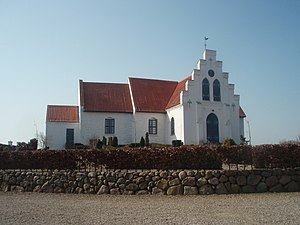
Asserballe
Asserballe Kirke på Als. April 2009
Asserballe er en landsby på Als med 286 indbyggere. Asserballe er beliggende fem kilometer syd for Fynshav, seks kilometer øst for Augustenborg og 13 kilometer nordøst for Sønderborg. Byen tilhører Sønderborg Kommune og er beliggende i Region Syddanmark. Den hører til Asserballe Sogn.